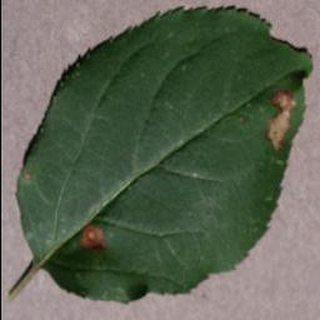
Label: apple_black_rot